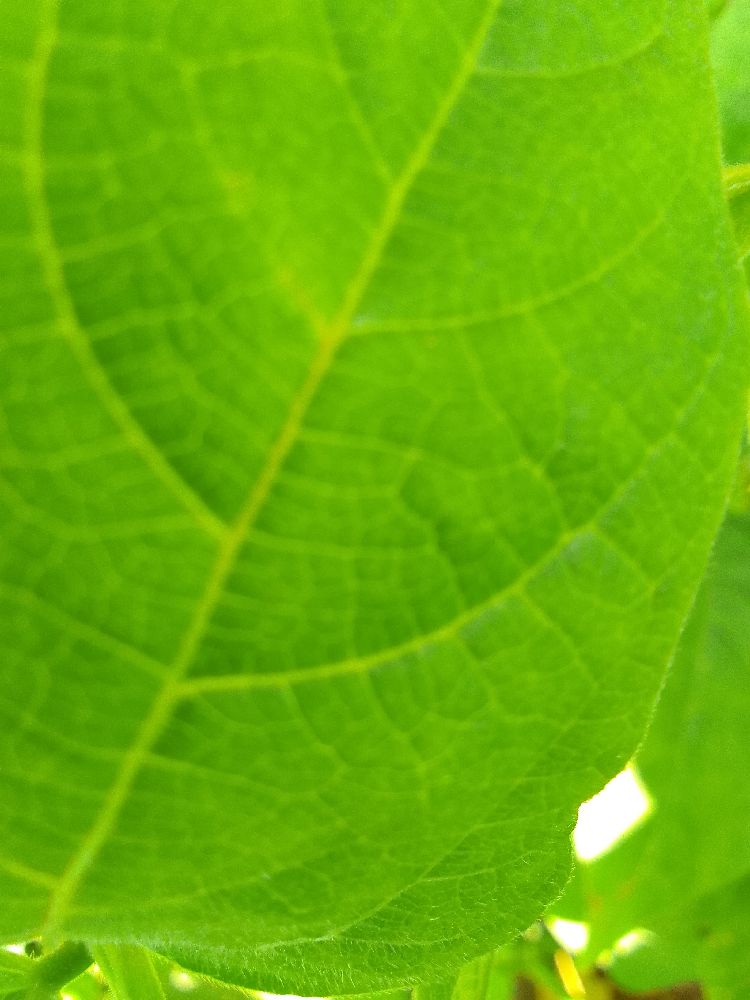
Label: healthy